Flag of Iceland

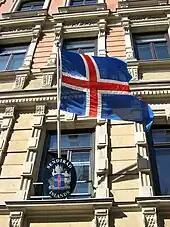
Icelandic state flag at the Embassy in Helsinki.

The Icelandic state flag ("Ríkisfáni"), known as the "Tjúgufáni", was first flown on 1 December 1918 from the house of ministry offices although laws regarding its uses had not been finished. It was not until 12 February 1919 that such a law was enacted.